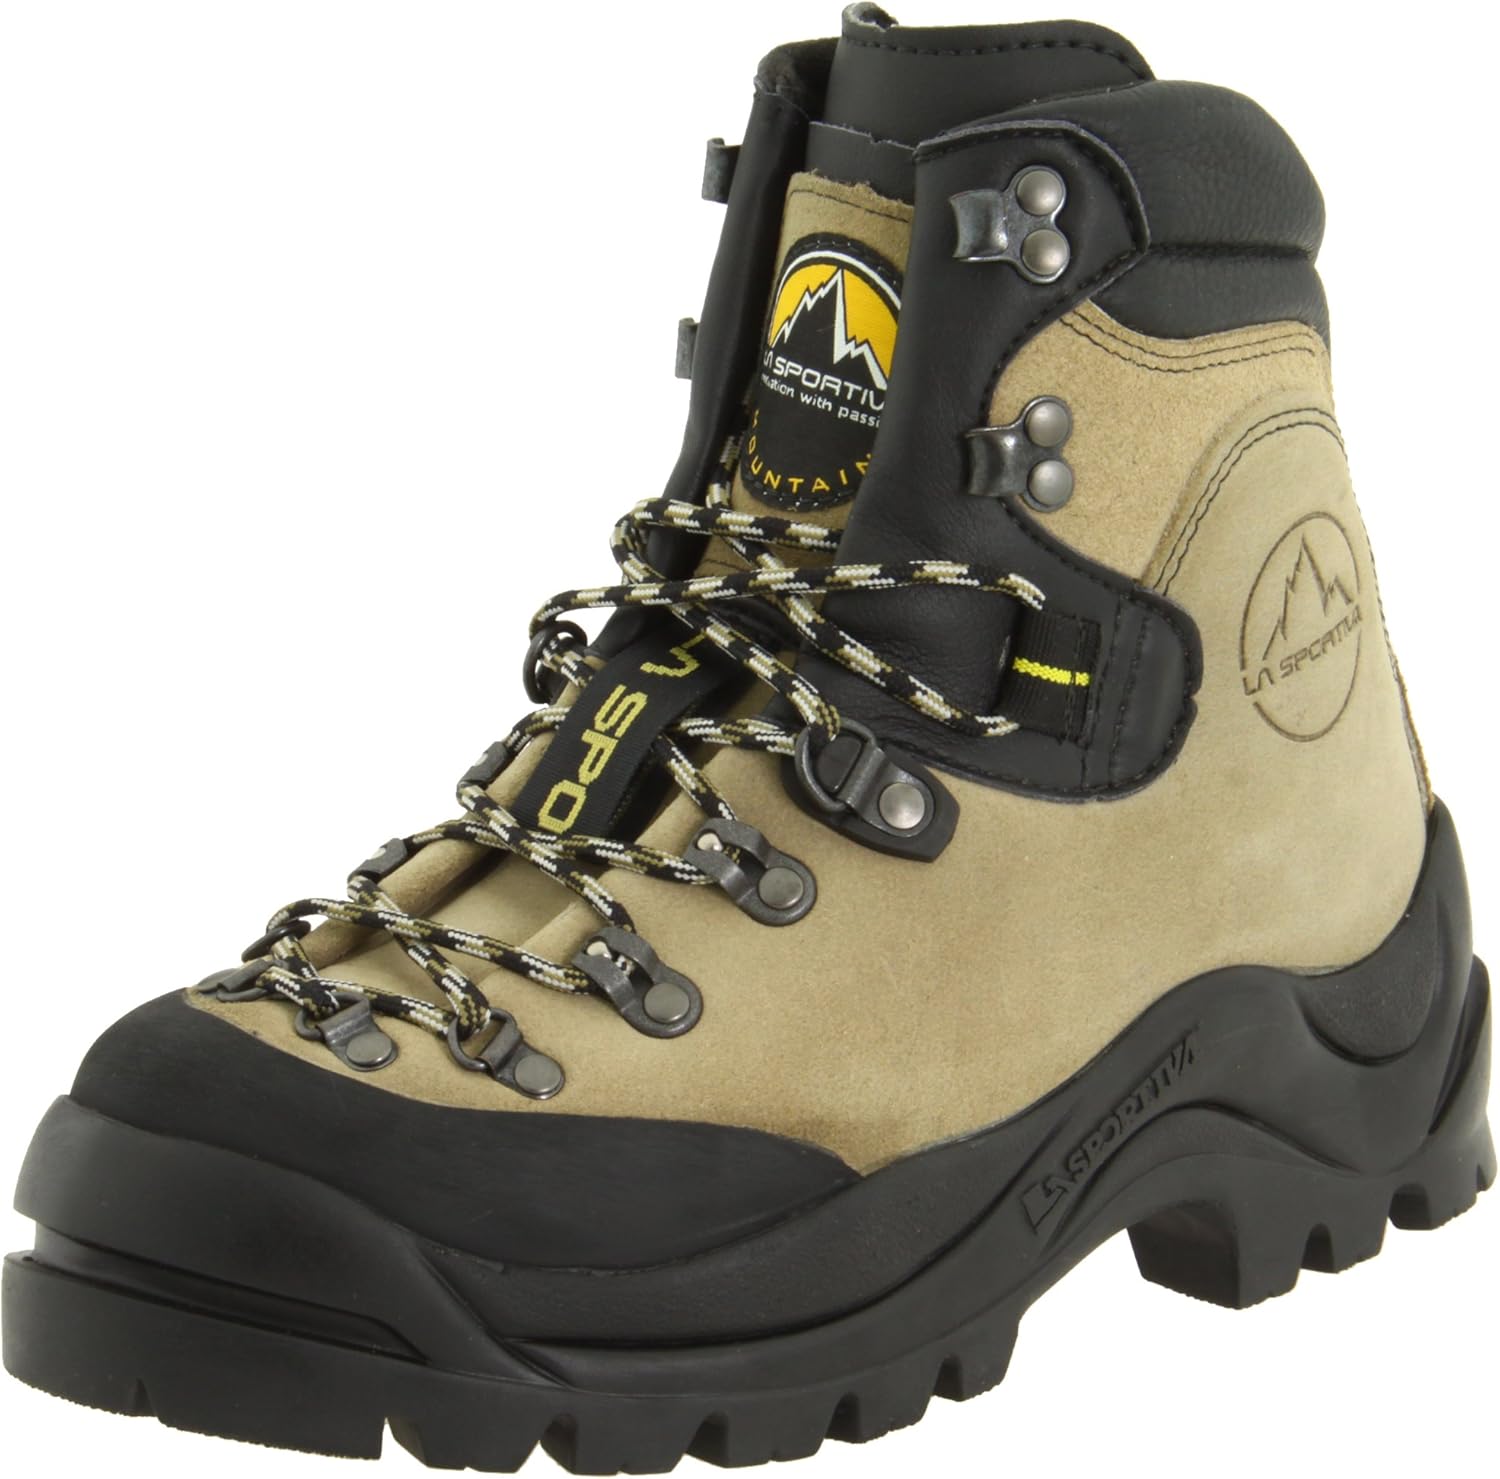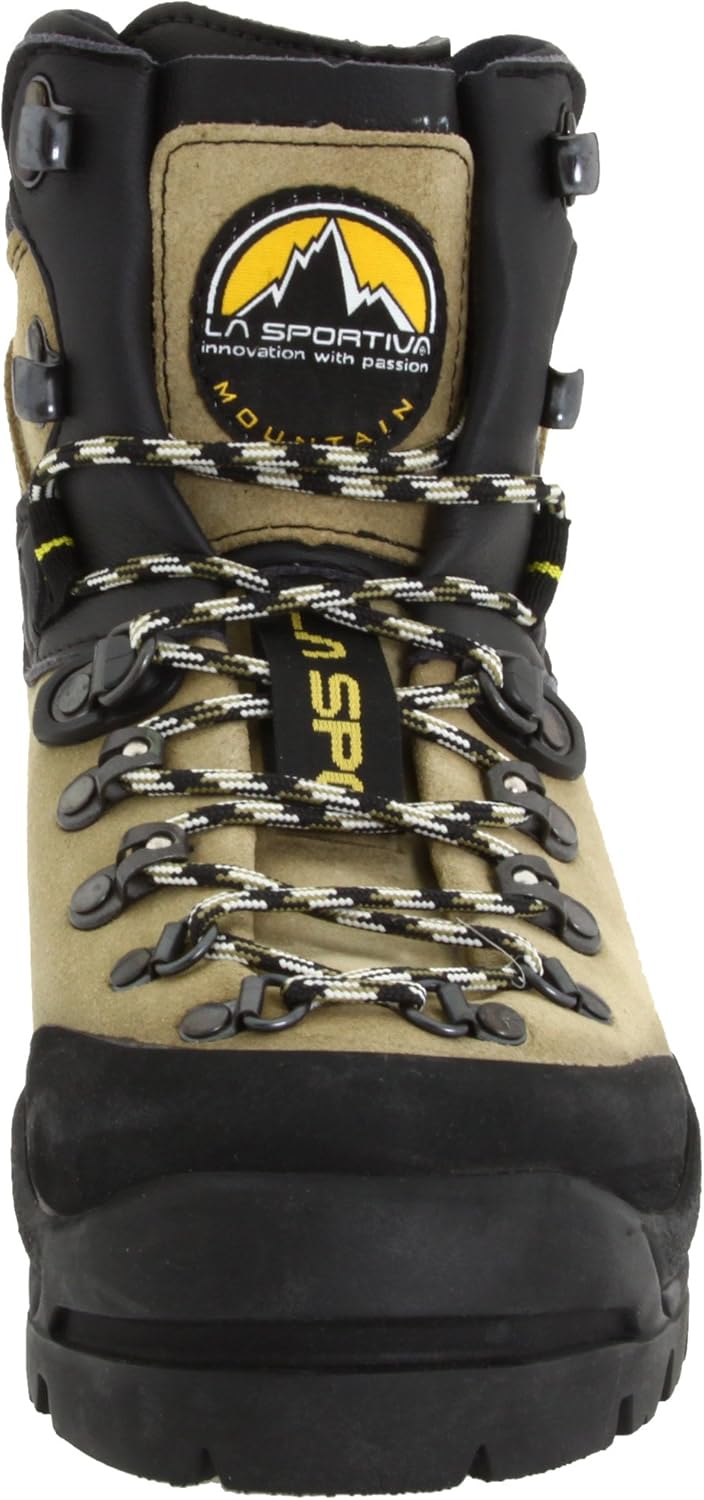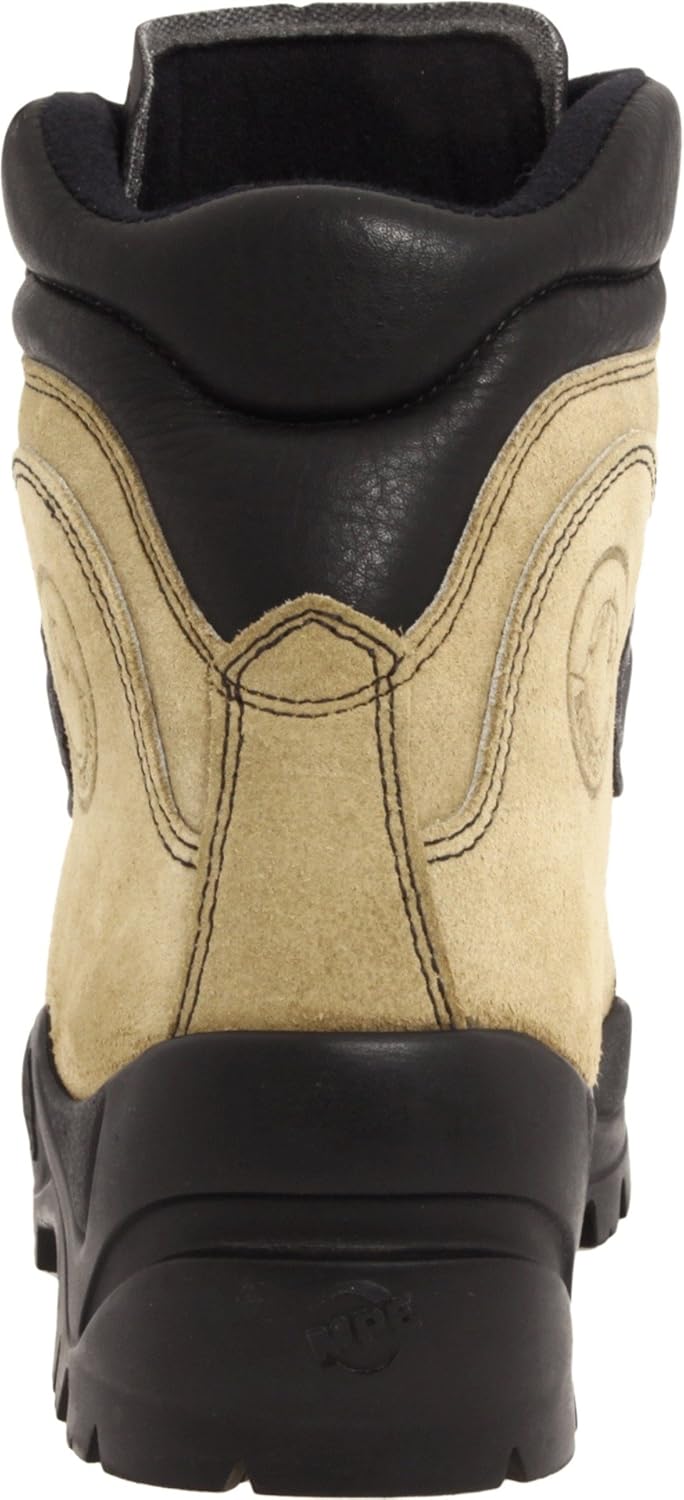
La Sportiva Men's Makalu Hiking Shoe, Natural
Category: AMAZON FASHION
La Sportiva used a 3.0mm Idro-Perwanger leather upper for classic mountain boot performance and fit. This is a full steel shank boot that will accept an automatic crampon and kick steps in snow all day without a crampon if needed. The protective Vibram rubber rand adds excellent toe protection and the EZ rollerball hardware makes these boots easy to lace up.
Features: Leather sole | Sportiva used a 3.0mm Idro-Perwanger leather upper for classic mountain boot performance and fit. | This is a full steel shank boot that will accept an automatic crampon and kick steps in snow all day without a crampon if needed. | The protective Vibram&reg rubber rand adds excellent toe protection and the EZ rollerball hardware makes these boots easy to lace up. | IDEAL TERRAIN: general mountaineering and heavy backpacking